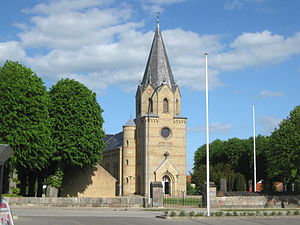
L.A. Winstrup / Værker
Tyrstrup Kirke
Tyrstrup Kirke i Christiansfeld, Sønderjylland.
Laurits Albert Winstrup var en dansk arkitekt og kongelig bygningsinspektør i overgangstiden mellem klassicisme og historicisme. Han kom primært til at virke i Slesvig og Jylland.